Palace Theatre (Albany, New York)

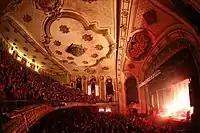
Interior during a sold-out performance.

The theatre is on a small lot at the northwest corner of the intersection, just north of downtown. It is a brick and stone steel frame building in two sections.